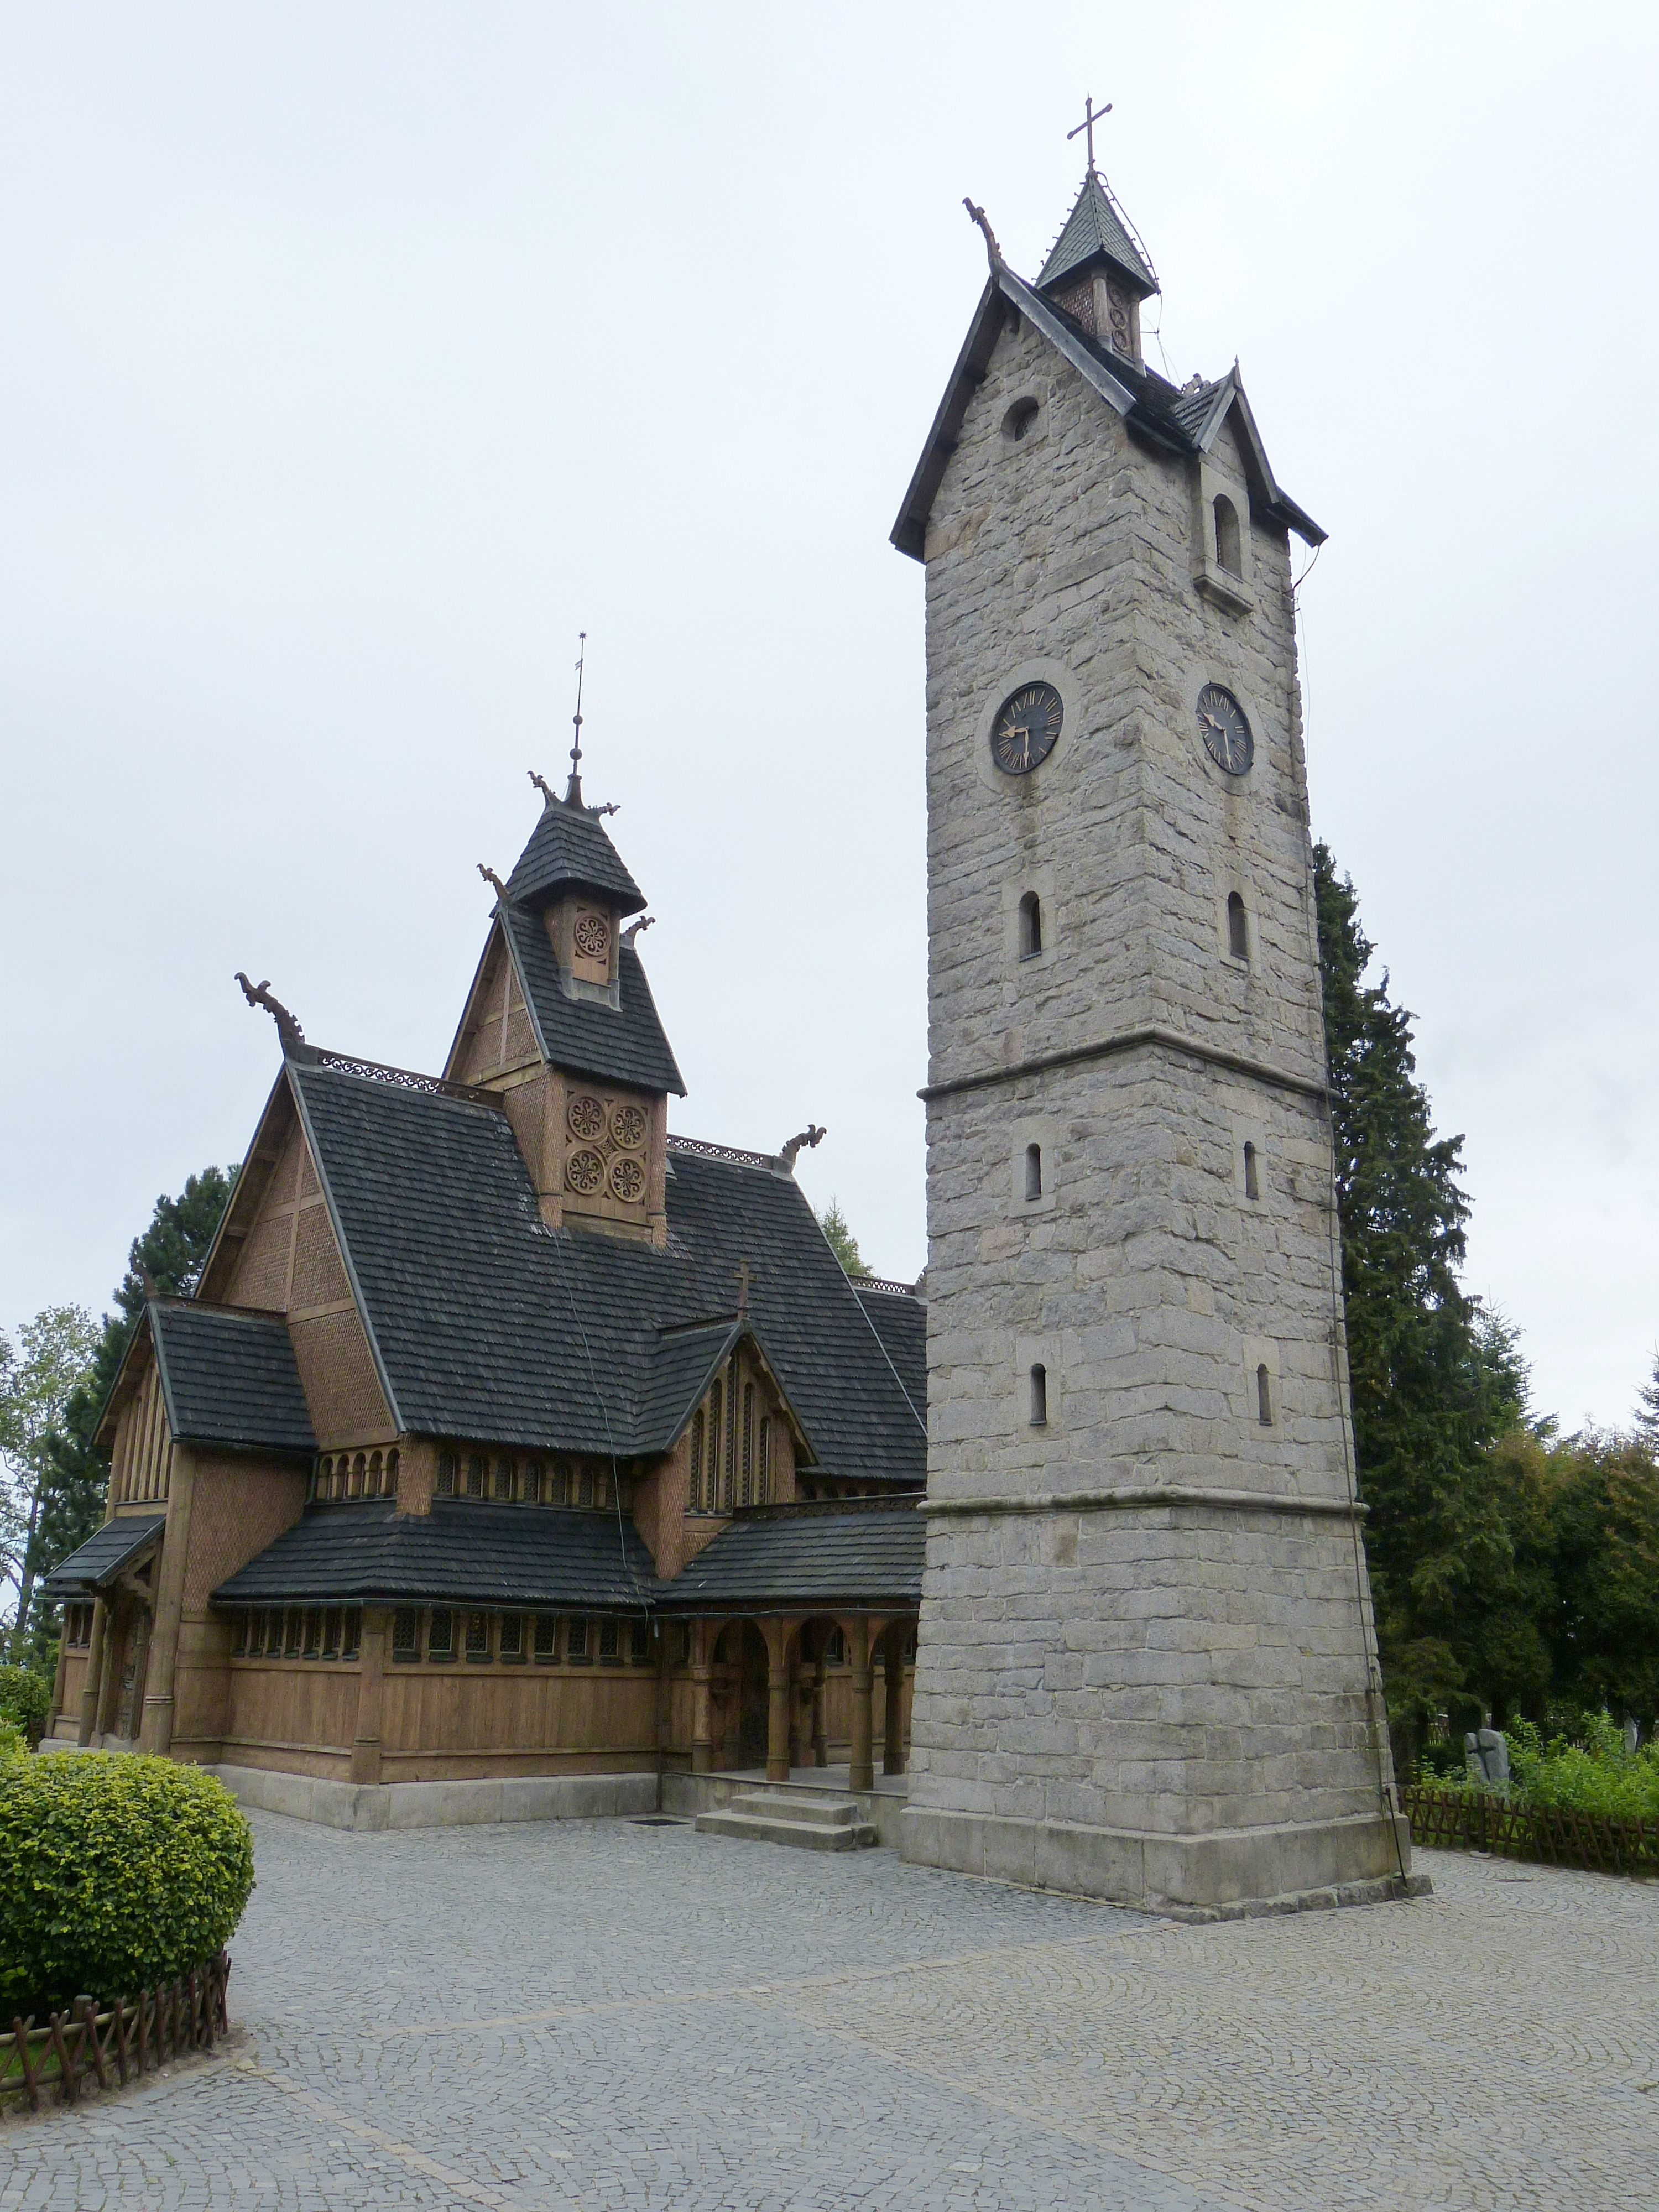
architecture, building, chateau, tower, castle, church, chapel, place of worship, bell tower, spire, steeple, monastery, poland, famous, wang, impressive, stave church, wooden church, giant mountains